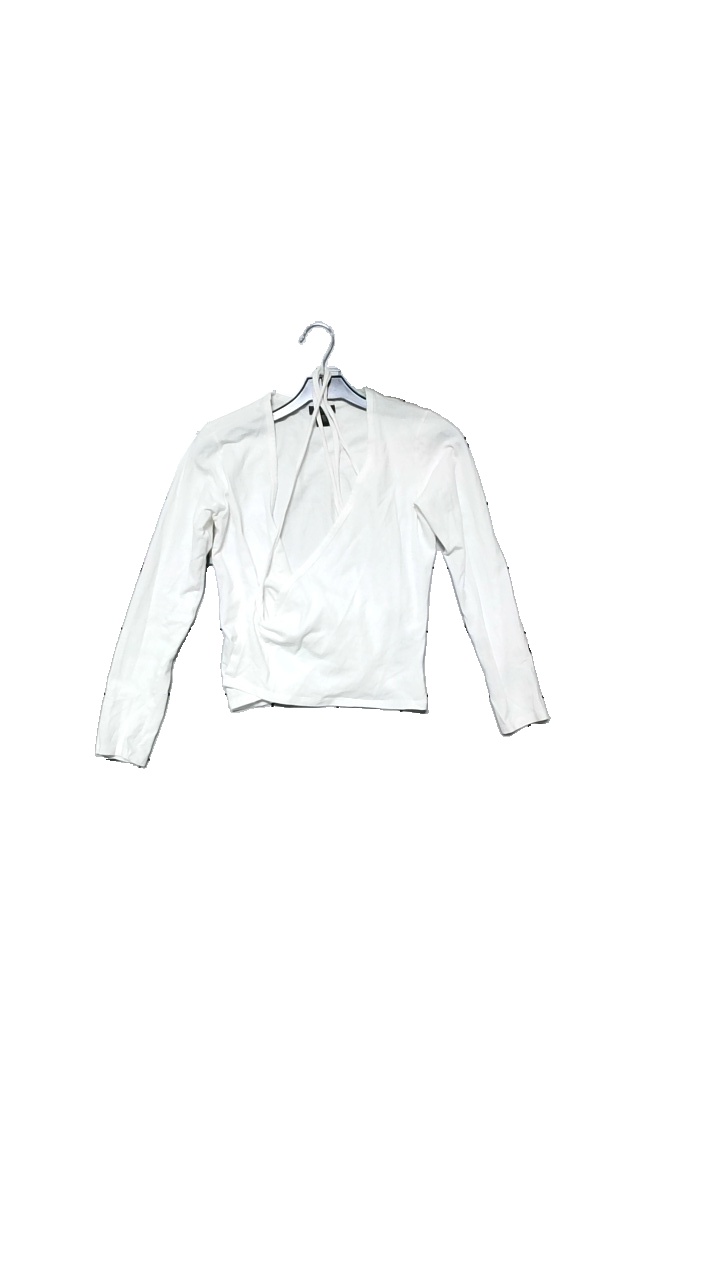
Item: Top (Ladies)
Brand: Gant
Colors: White
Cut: Regular
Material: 94% cotton, 6% elastane
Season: All
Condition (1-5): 4
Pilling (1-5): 3
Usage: Reuse
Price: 100-150